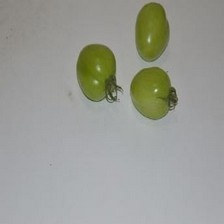
Label: tomato